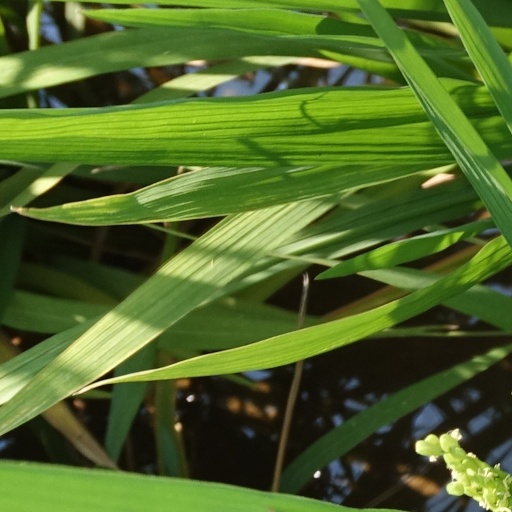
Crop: rice